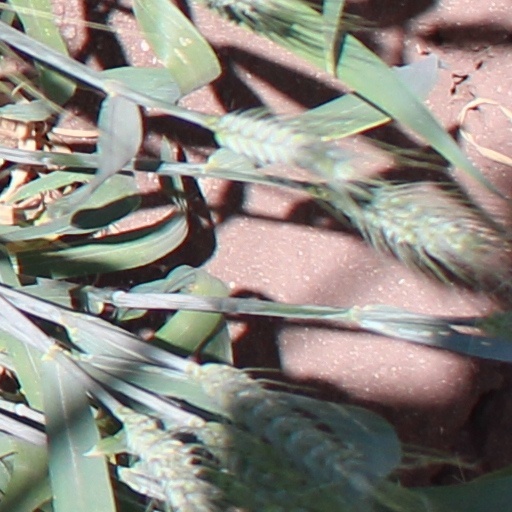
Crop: wheat